Jason Connery

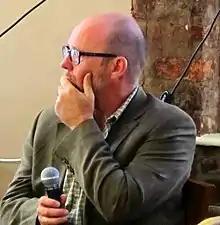
Connery at "Doctor Who" convention in West Kirby in 2015

Jason Joseph Connery (born 11 January 1963) is a British actor and director. He is the son of Sean Connery and Diane Cilento. On screen, he is best known for appearing in the third series of the ITV drama series "Robin of Sherwood" in 1986. He took over the main role after Michael Praed's character was killed off at the end of the second series.